Radar display

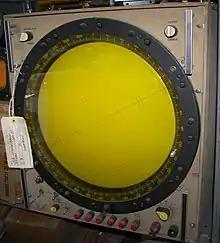
An airport surveillance radar display

A radar display is an electronic device that presents radar data to the operator. The radar system transmits pulses or continuous waves of electromagnetic radiation, a small portion of which backscatter off targets (intended or otherwise) and return to the radar system. The receiver converts all received electromagnetic radiation into a continuous electronic analog signal of varying (or oscillating) voltage that can be converted then to a screen display.